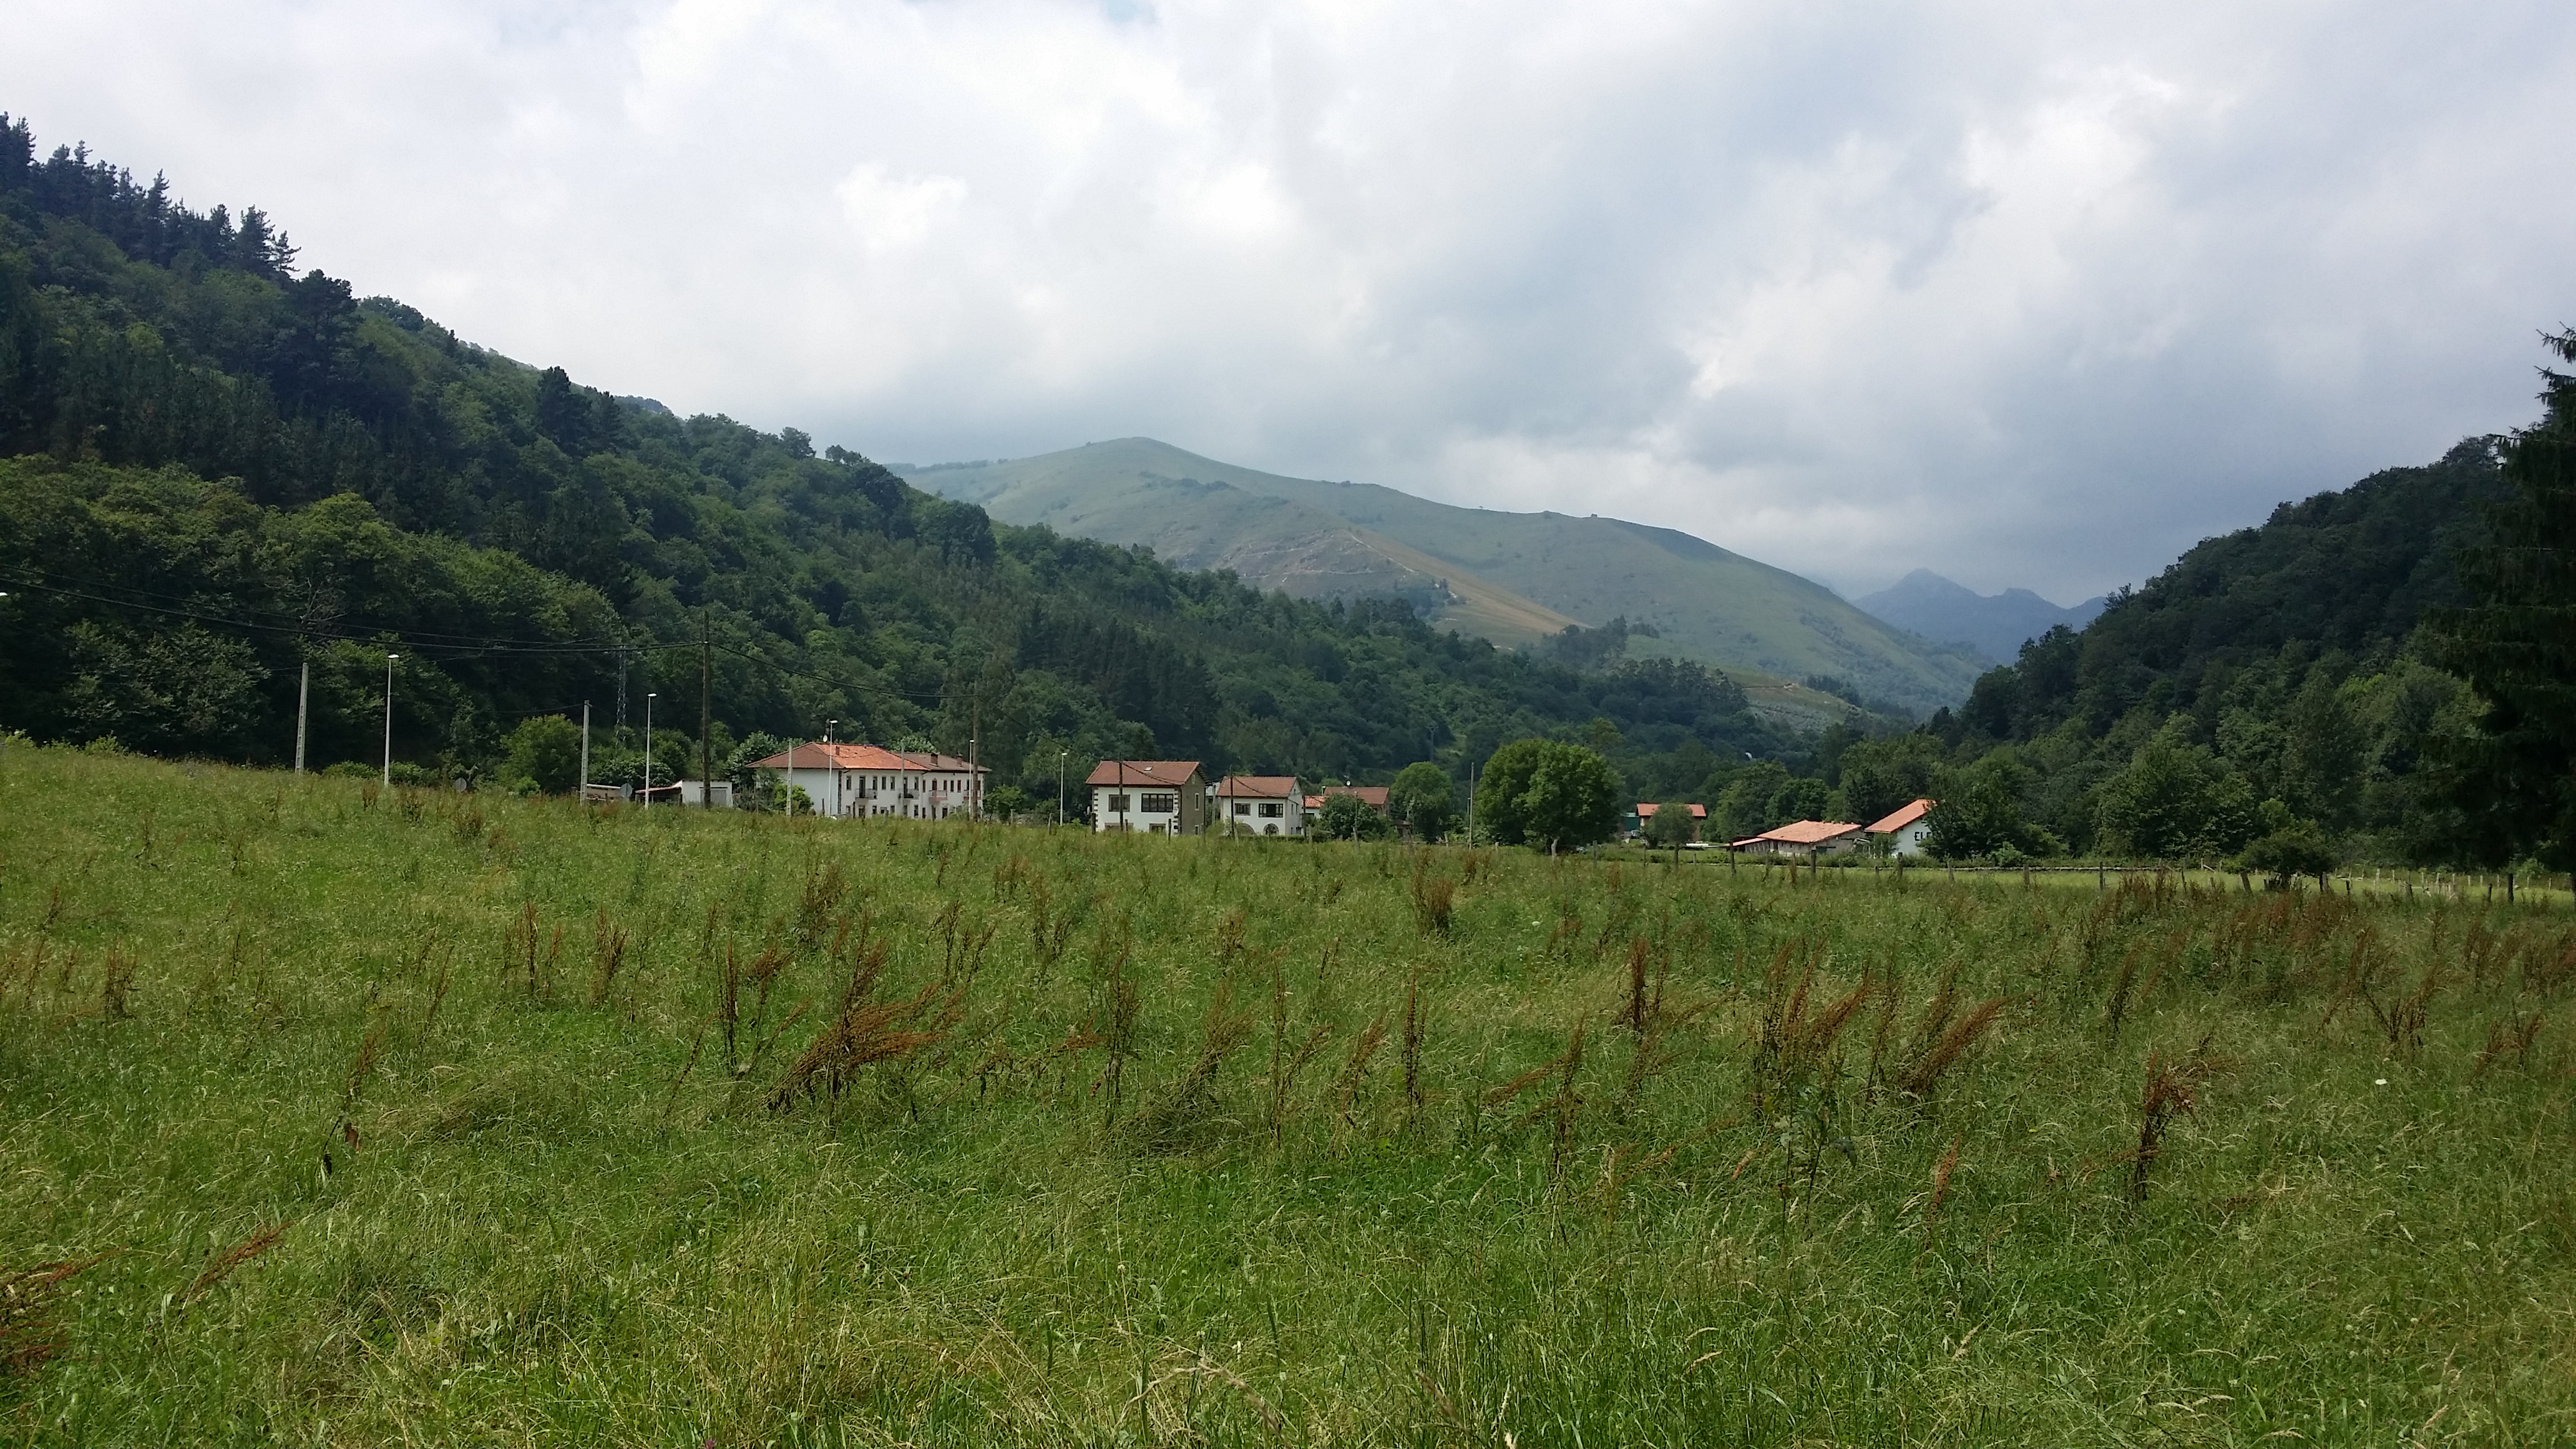
spain, highland, hill station, vegetation, mountainous landforms, pasture, nature, grassland, hill, natural landscape, land lot, meadow, natural environment, rural area, mountain, wilderness, mountain range, grass, farm, plain, field, landscape, mount scenery, grass family, plant community, prairie, fell, valley, ranch, village, jungle, shrubland, plateau, plantation, forest